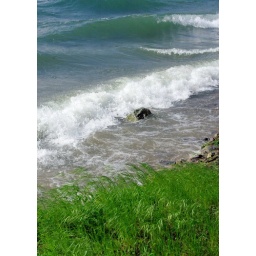
Where the green meets the blue (the white rejoyces in between)